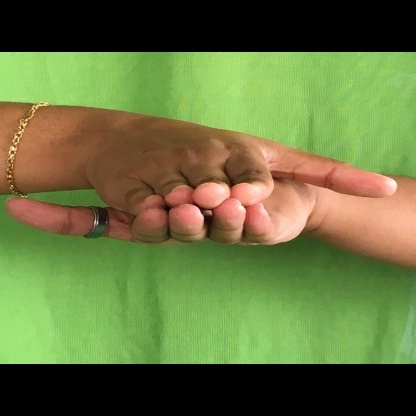
Mudra: Matsya